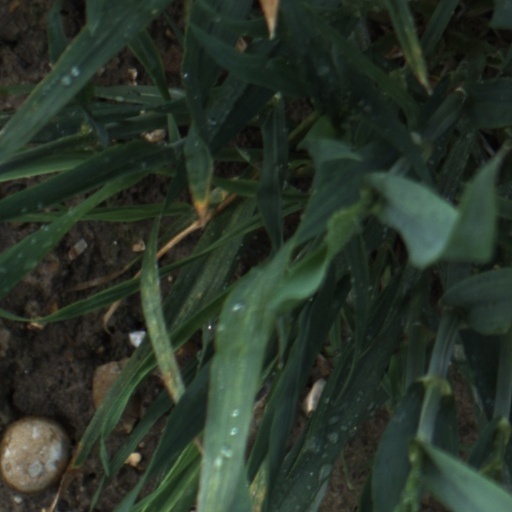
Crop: wheat